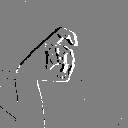
ASL letter: x